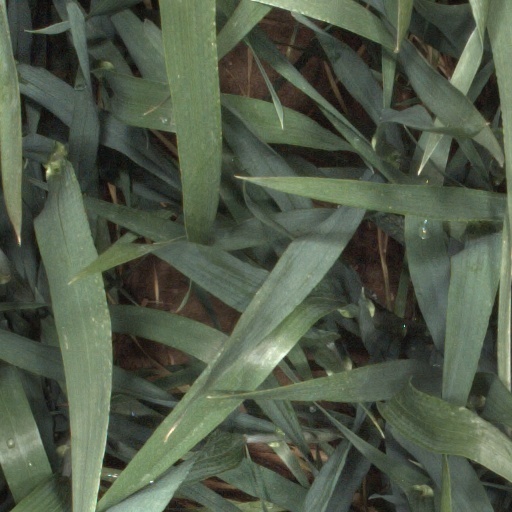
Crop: wheat